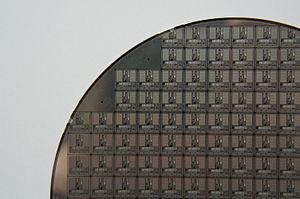
Microprocesseurs sur une tranche de silicium. Il s'agit de microprocesseurs RISC de type SPARC tels que créés par la société T.sqware (startup française rachetée en 1999 par Globespan Virata). Contents 1 Source 2 Statut 3 Licensing 4 Original upload log Source La photo a été prise par Ploum's à partir d'une tranche de silicium en sa possession et qui porte quelques dizaines de processeurs non fonctionnels (on voit sur la photo la petite marque d'encre noire qui a été déposée par le testeur automatique pour identifier les microprocesseurs défaillants — tous — et qui apparaît aussi à certains emplacements sans aucun microprocesseur). Statut Photographie mise volontairement dans le domaine public par son auteur. Ploum's 13 fev 2005 à 17:27 (CET) catégorie:électronique
Le circuit intégré, aussi appelé puce électronique, est un composant électronique, basé sur un semi-conducteur, reproduisant une, ou plusieurs, fonction électronique plus ou moins complexe, intégrant souvent plusieurs types de composants électroniques de base dans un volume réduit, rendant le circuit facile à mettre en œuvre.
Texas Instruments est une entreprise d'électronique américaine renommée dans le domaine des composants électroniques passifs et des semi-conducteurs fondée en 1941. Son siège est à Dallas, Texas. TI compte plus de 30 000 employés et un catalogue de plus de 80 000 produits, notamment des microcontrôleurs, processeurs, capteurs, connectivité sans fil et calculatrices scientifiques.